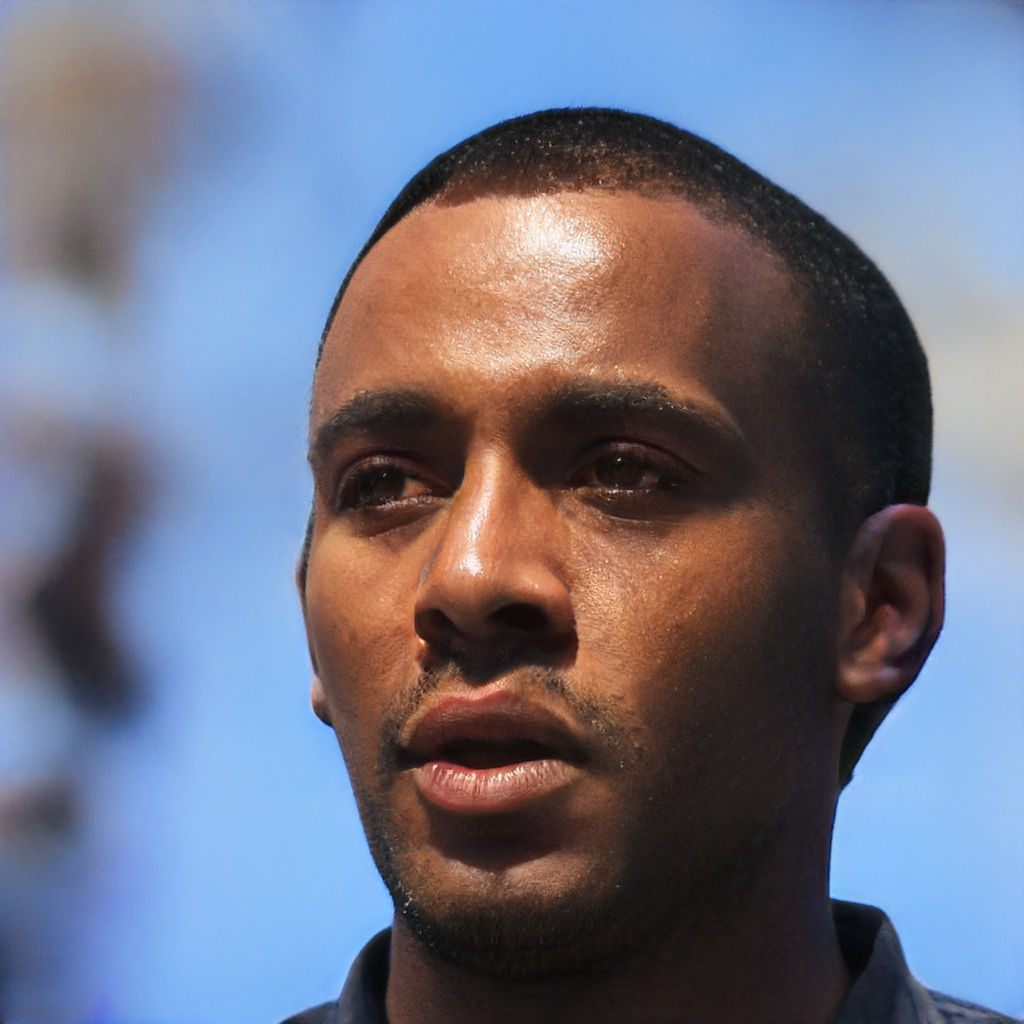
Gender: Male